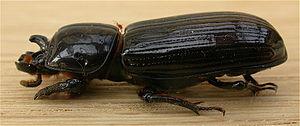
Aulacocyclus est une genre de coléoptères de la famille des Passalidae.